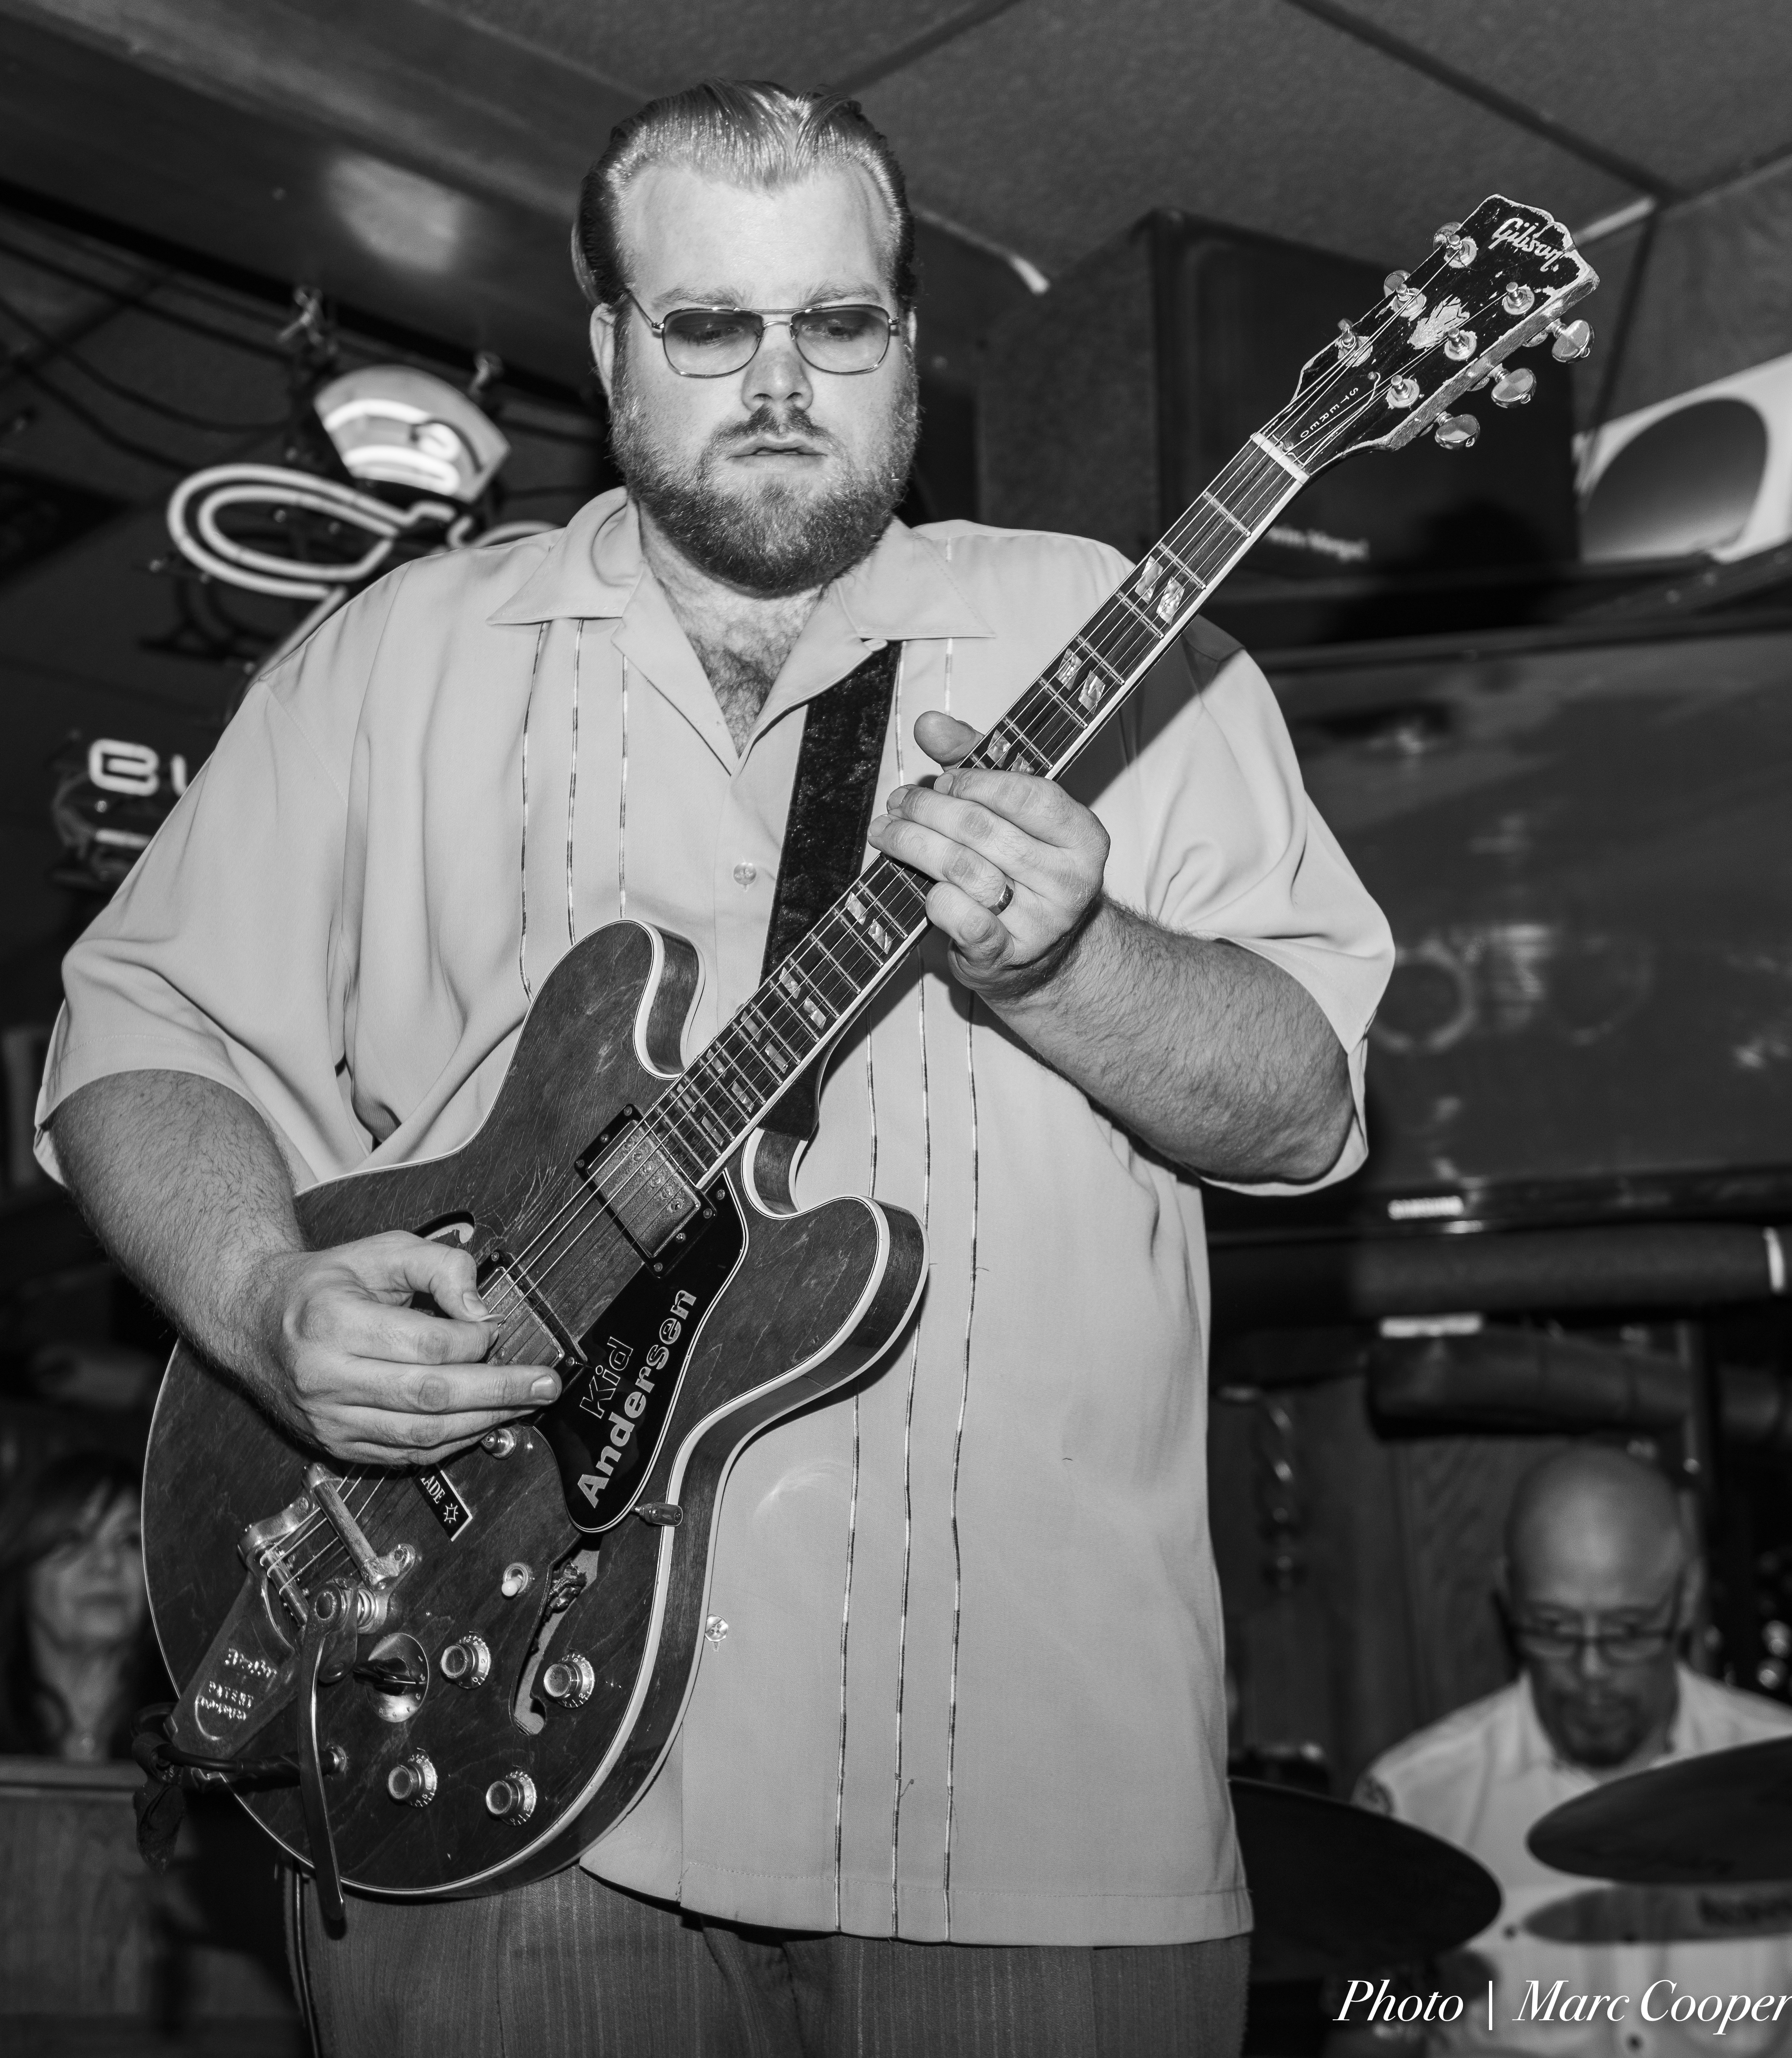
person, music, black and white, guitar, musician, profession, black, monochrome, musical instrument, bw, blues, performance, bassist, singing, guitarist, mauisugarmillsaloon, vocalist, cadillaczackblues, kidandersen, bluesguitarist, bass guitar, entertainment, singer songwriter, monochrome photography, string instrument, plucked string instruments